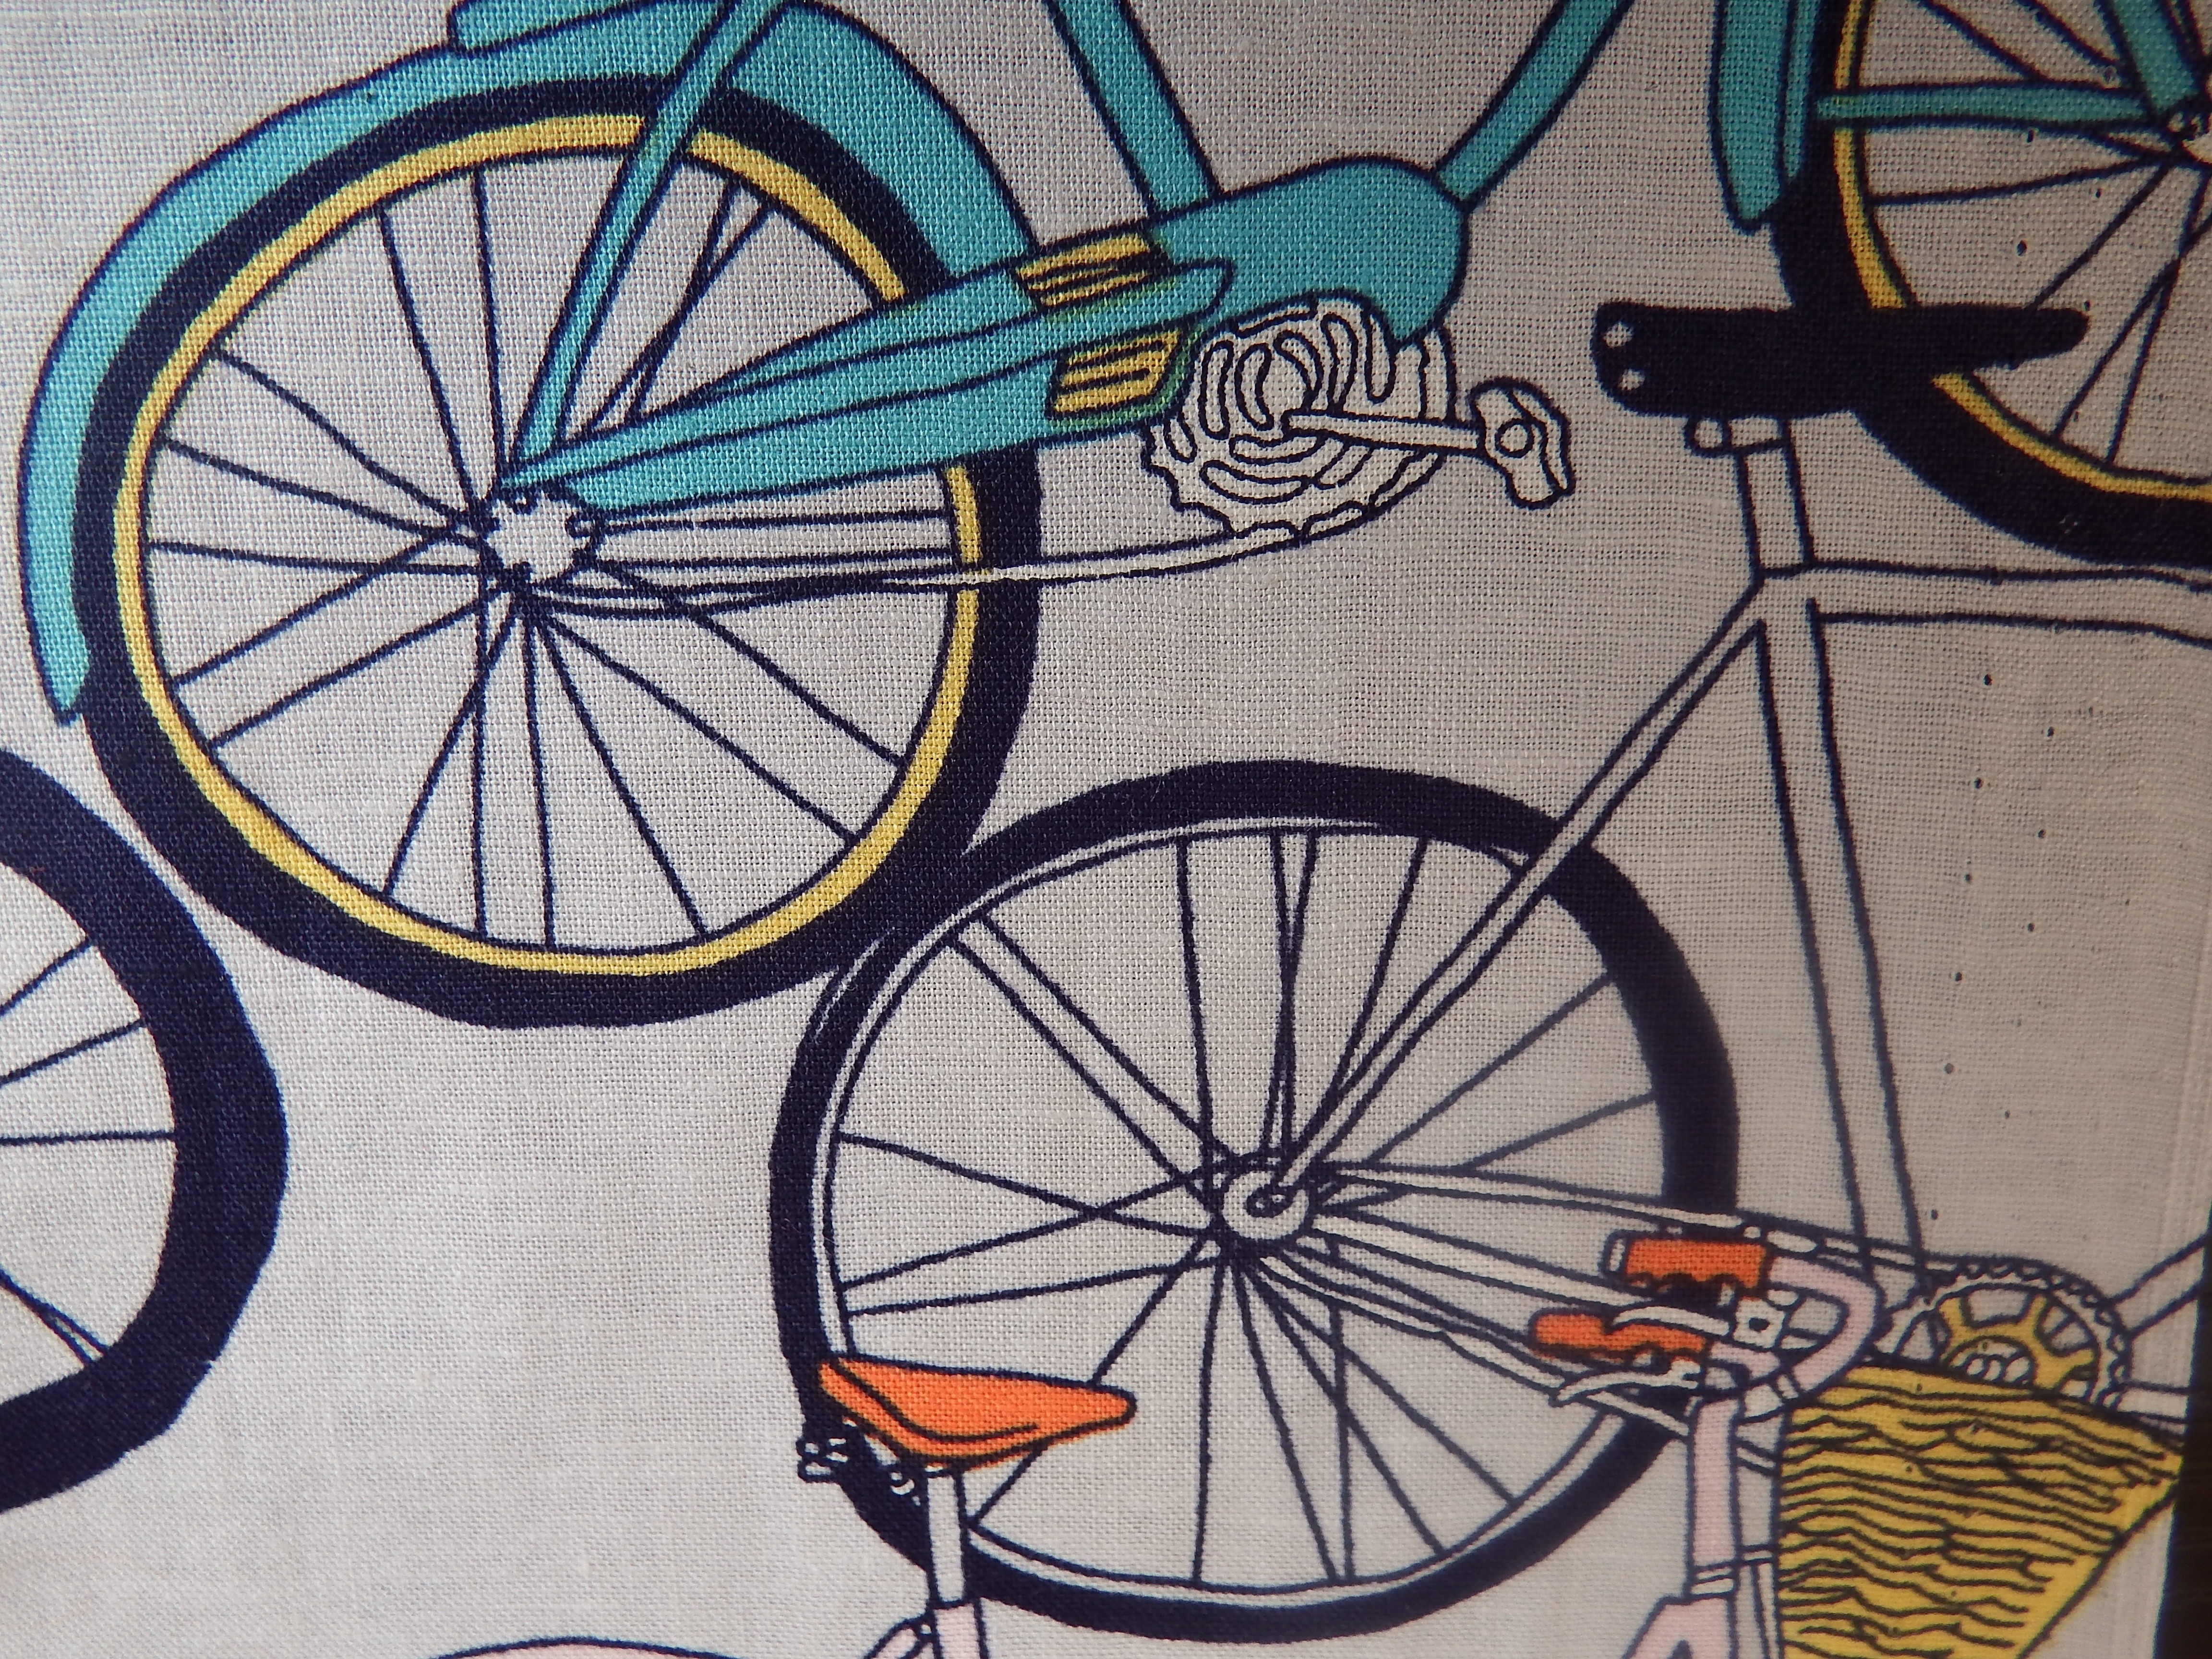
wheel, bicycle, bike, transport, pattern, line, vehicle, spoke, blue, material, circle, sports equipment, art, background, sketch, bicycles, wheels, symmetry, bicycle wheel, two wheel, cycle sport, cyclo cross bicycle, bicycle motocross, road bicycle, racing bicycle